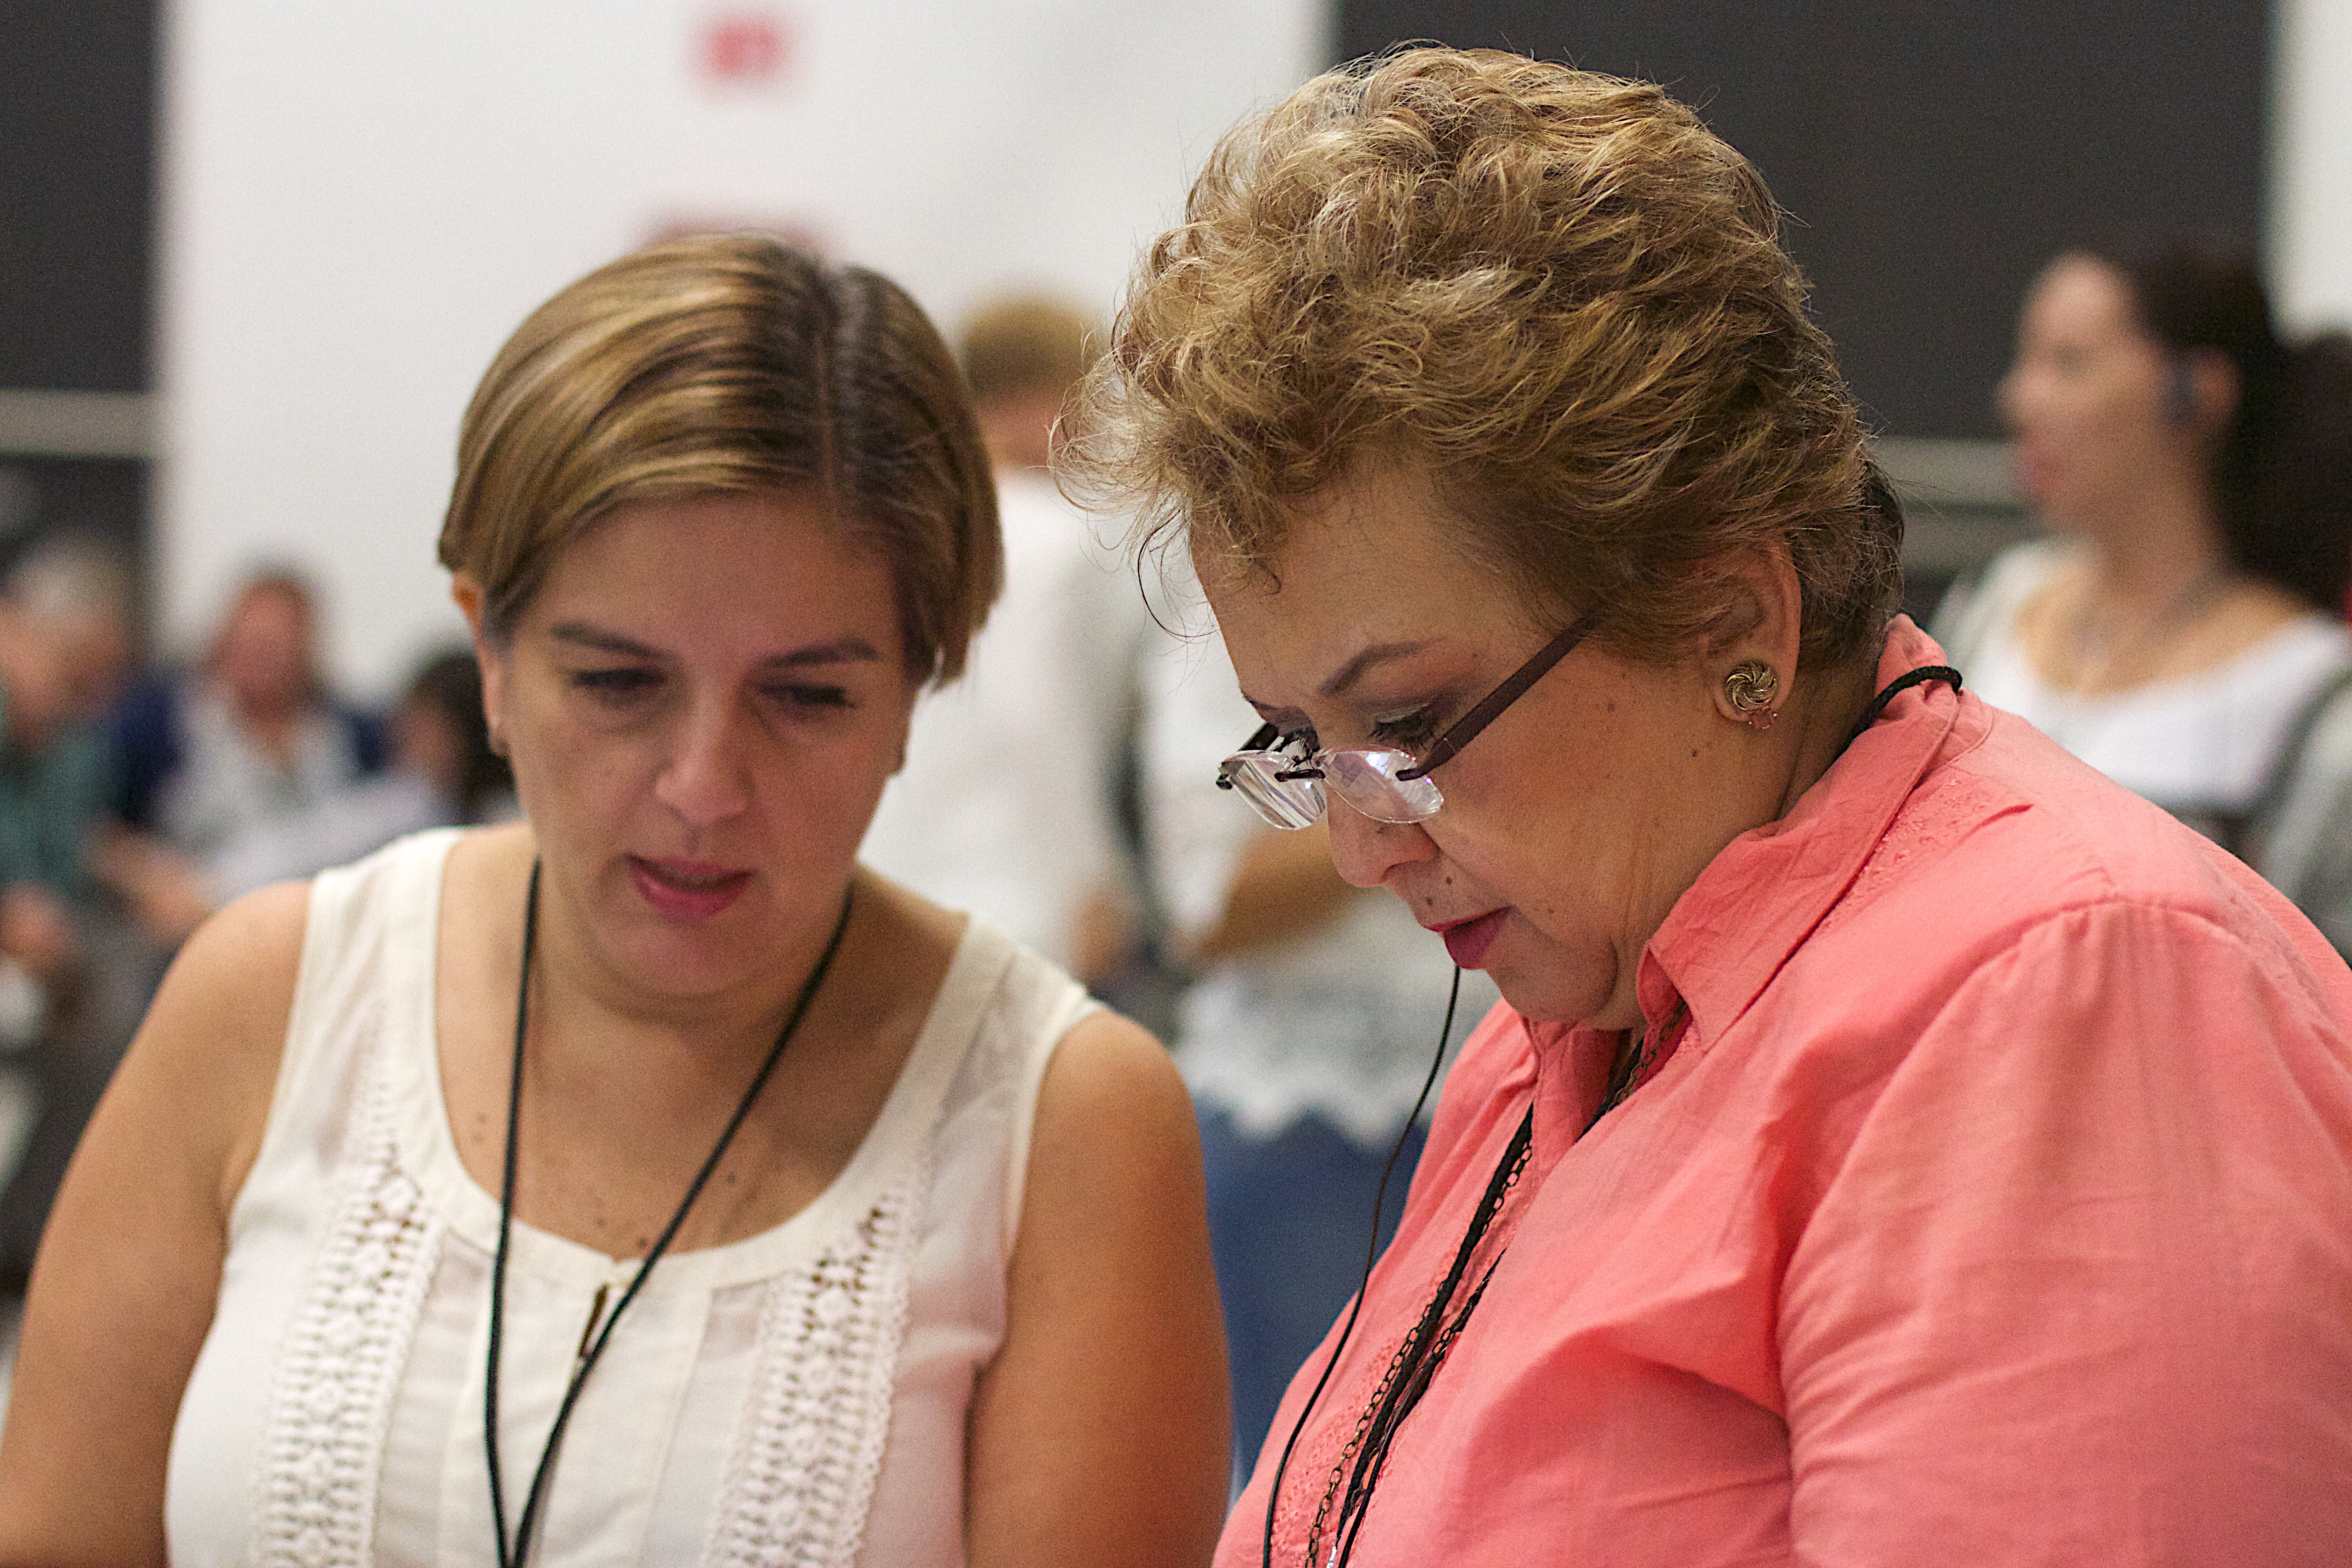
person, people, fashion, udgagora, interaction